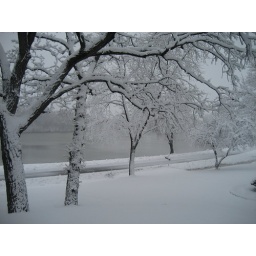
There are ducks swimming in the water so it must be spring.